Public toilet

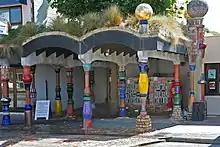
The Hundertwasser Toilets, seen as a tourist attraction in their own right

Service lighting consisting of windows that run all the way around the outside of the toilet using electric lights behind the windows, to create the illusion of extensive natural light, even when the toilets are underground or otherwise do not have access to natural light. The windows are sometimes made of glass brick, permanently cemented in place. Lighting installed in service tunnels that run around the outside of the toilets provides optimum safety from electrical shock (keeping the lights outside the toilet), hygiene (no cracks or openings), security (no way for vandals to access the light bulbs), and aesthetics (clean architectural lines that maintain a continuity of whatever aesthetic design is present, e.g., the raw industrial urban aesthetic that works well with glass brick).